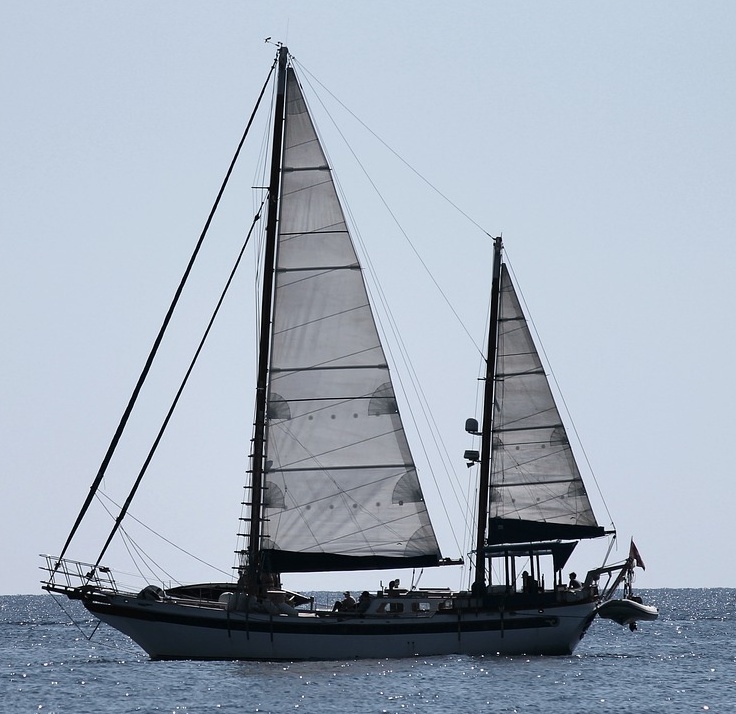
Vehicle type: Ships